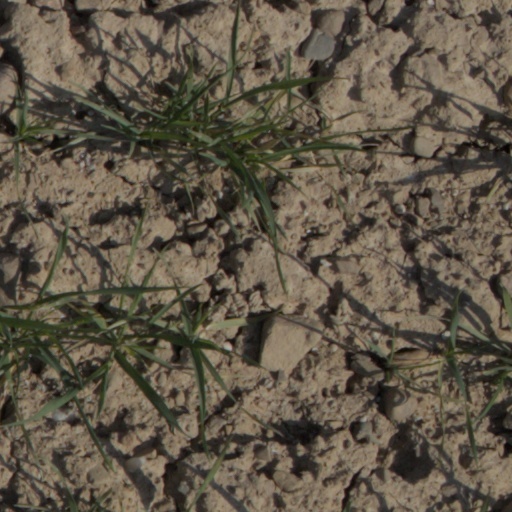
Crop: wheat